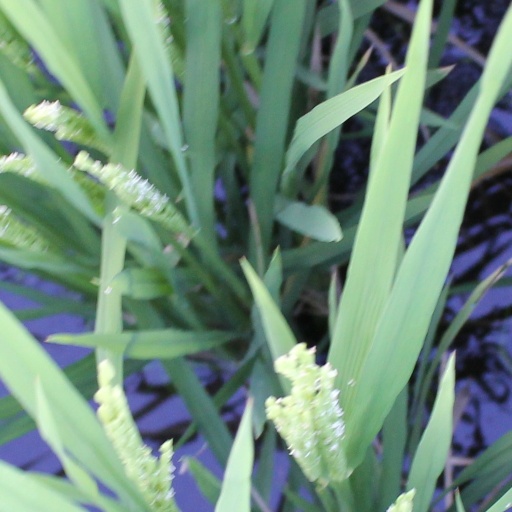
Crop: rice